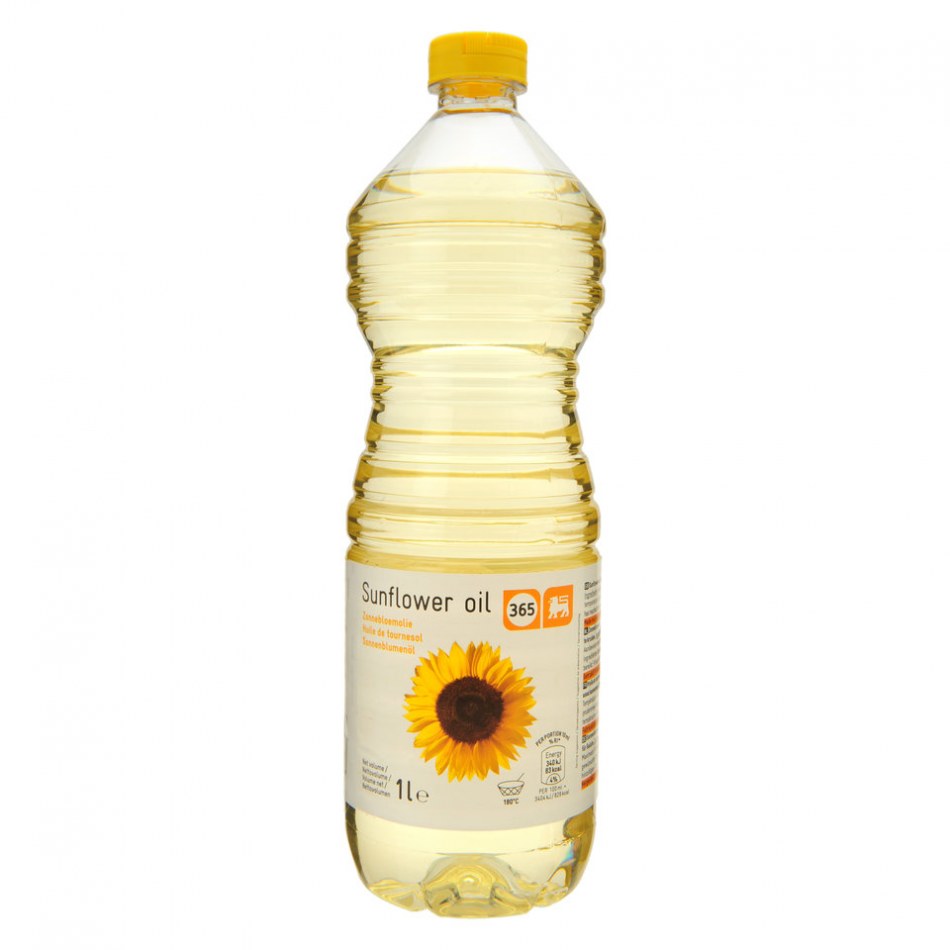
Waste category: plastic